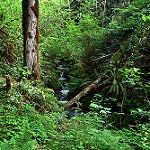
Label: forest